Victor Collin de Plancy

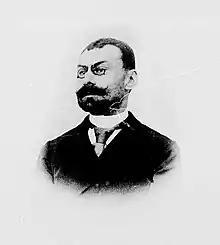
Victor Emile Marie Joseph Collin de Plancy (1853-1924), career French diplomat, ca. 1900

Victor Émile Marie Joseph Collin de Plancy (1853–1924) was a French diplomat, bibliophile and art collector.